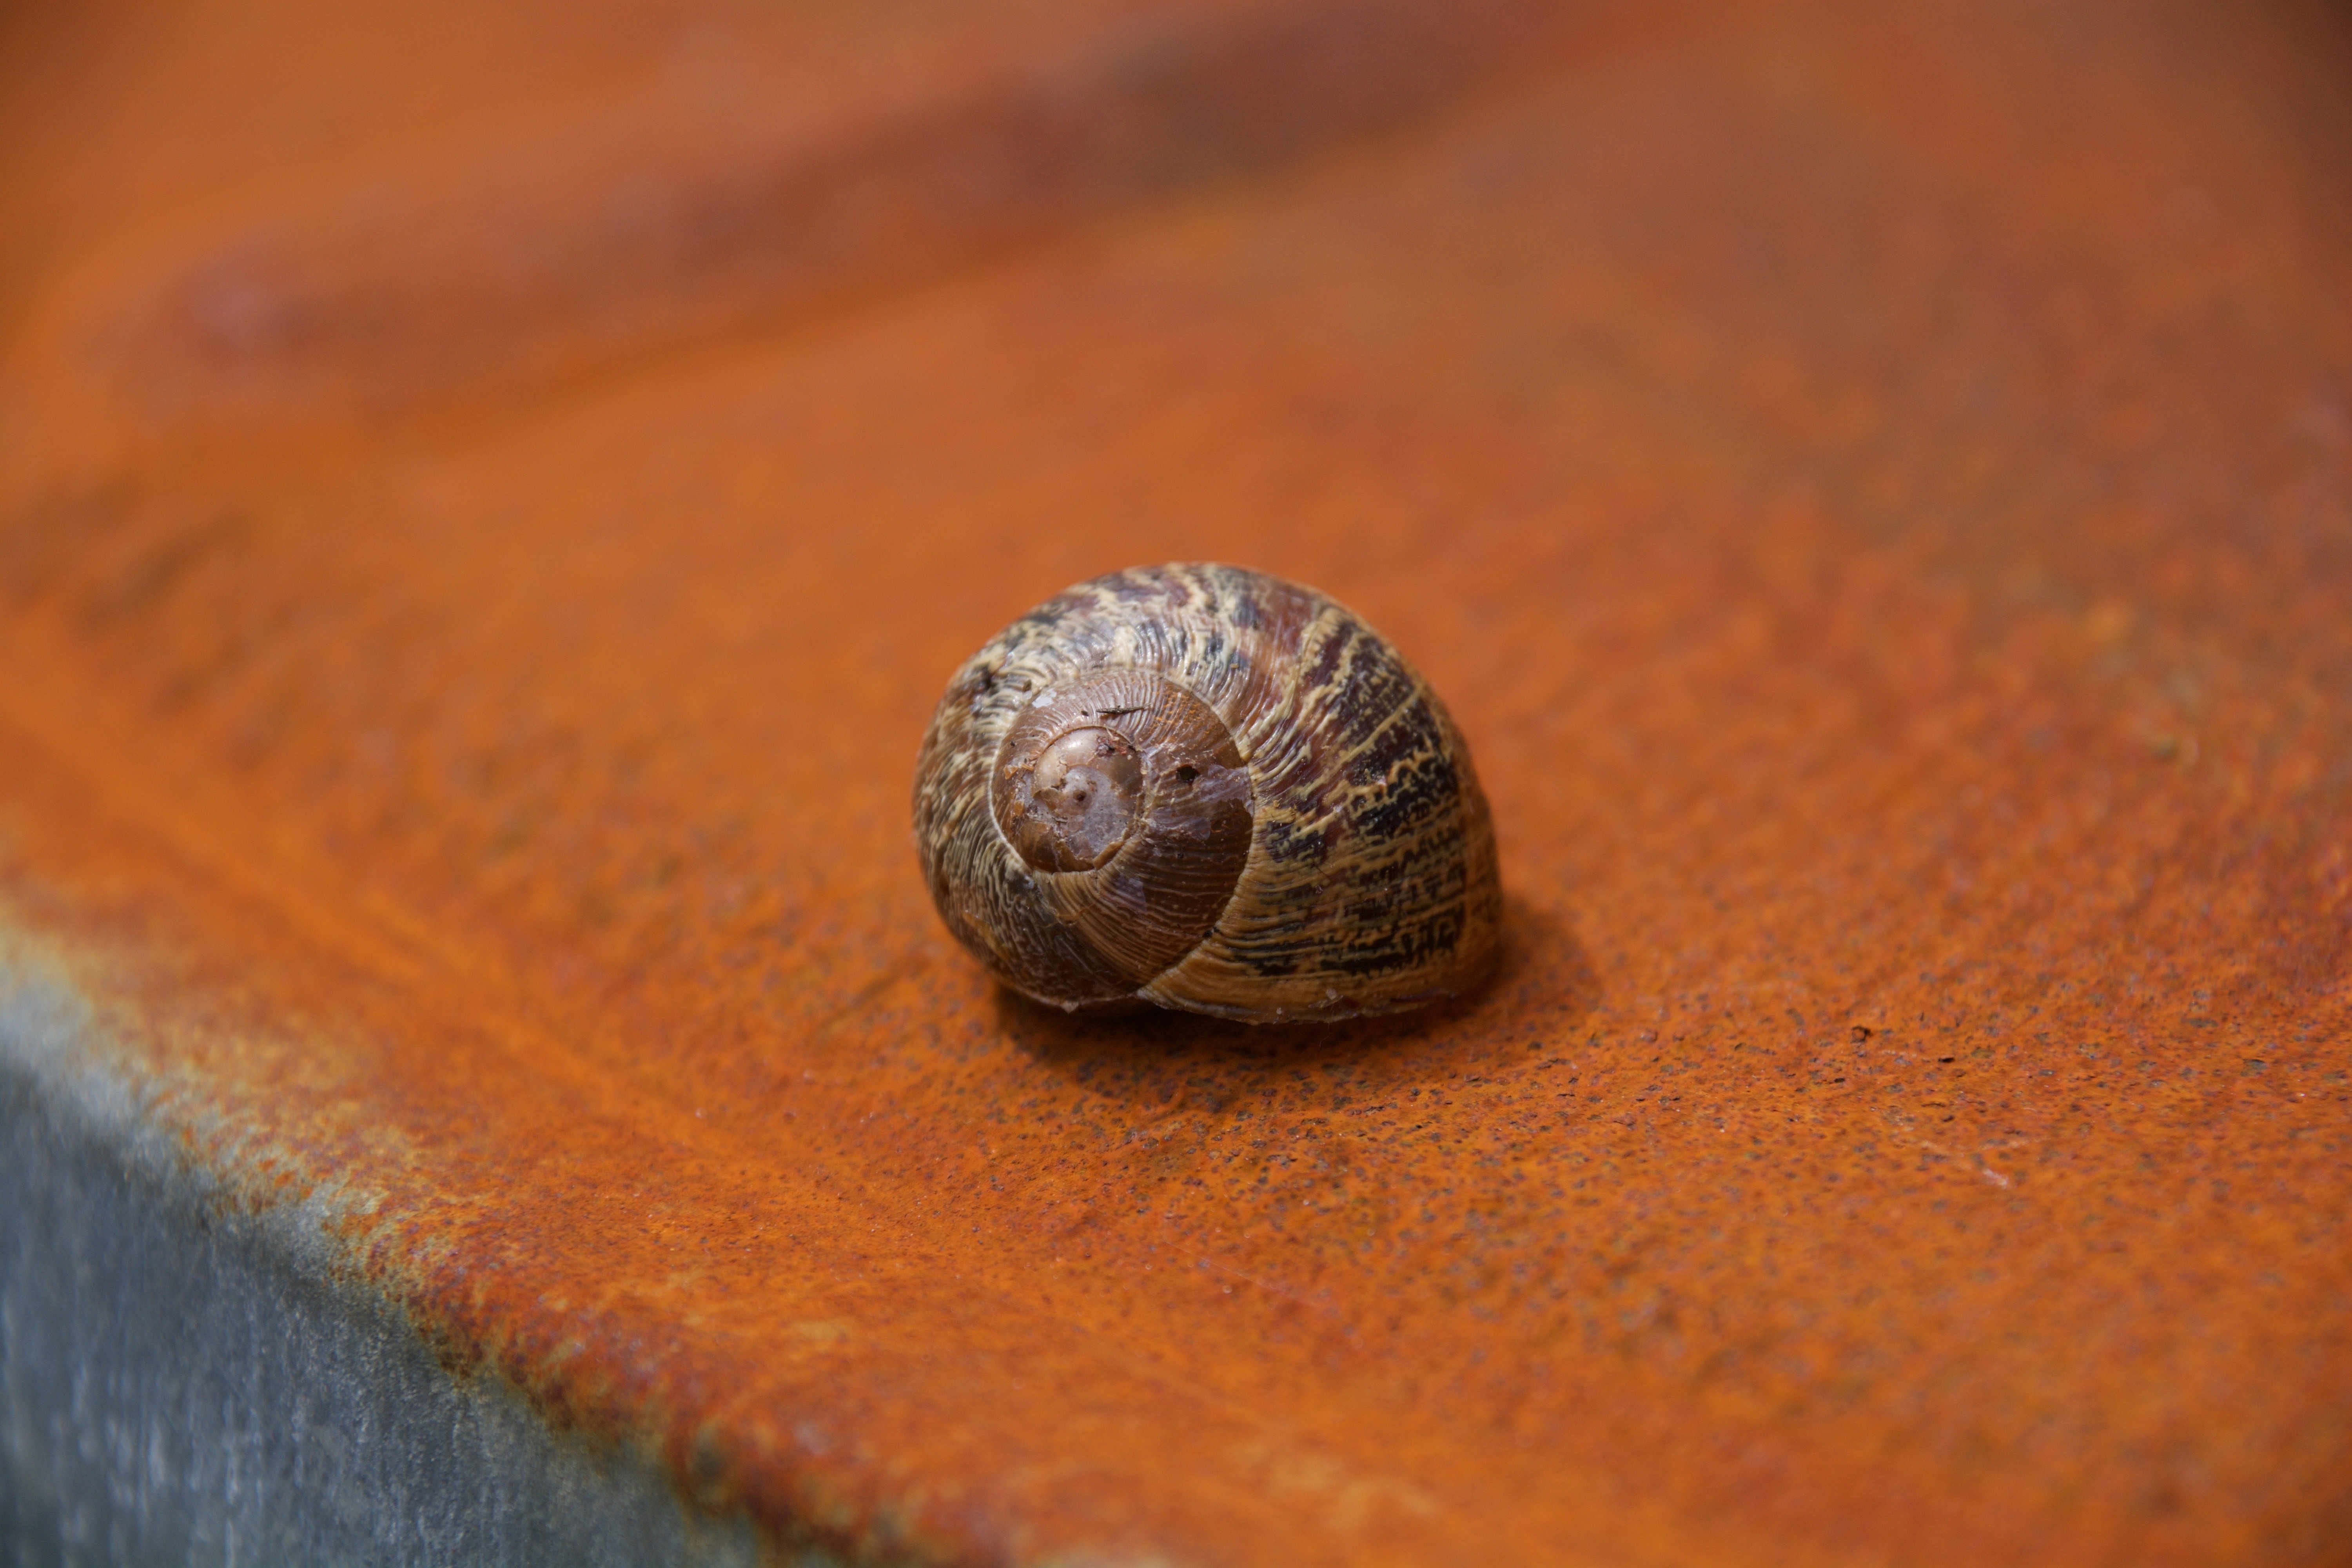
photography, rust, pattern, garden, fauna, shell, invertebrate, close up, snail, molluscs, macro photography, sea snail, snails and slugs